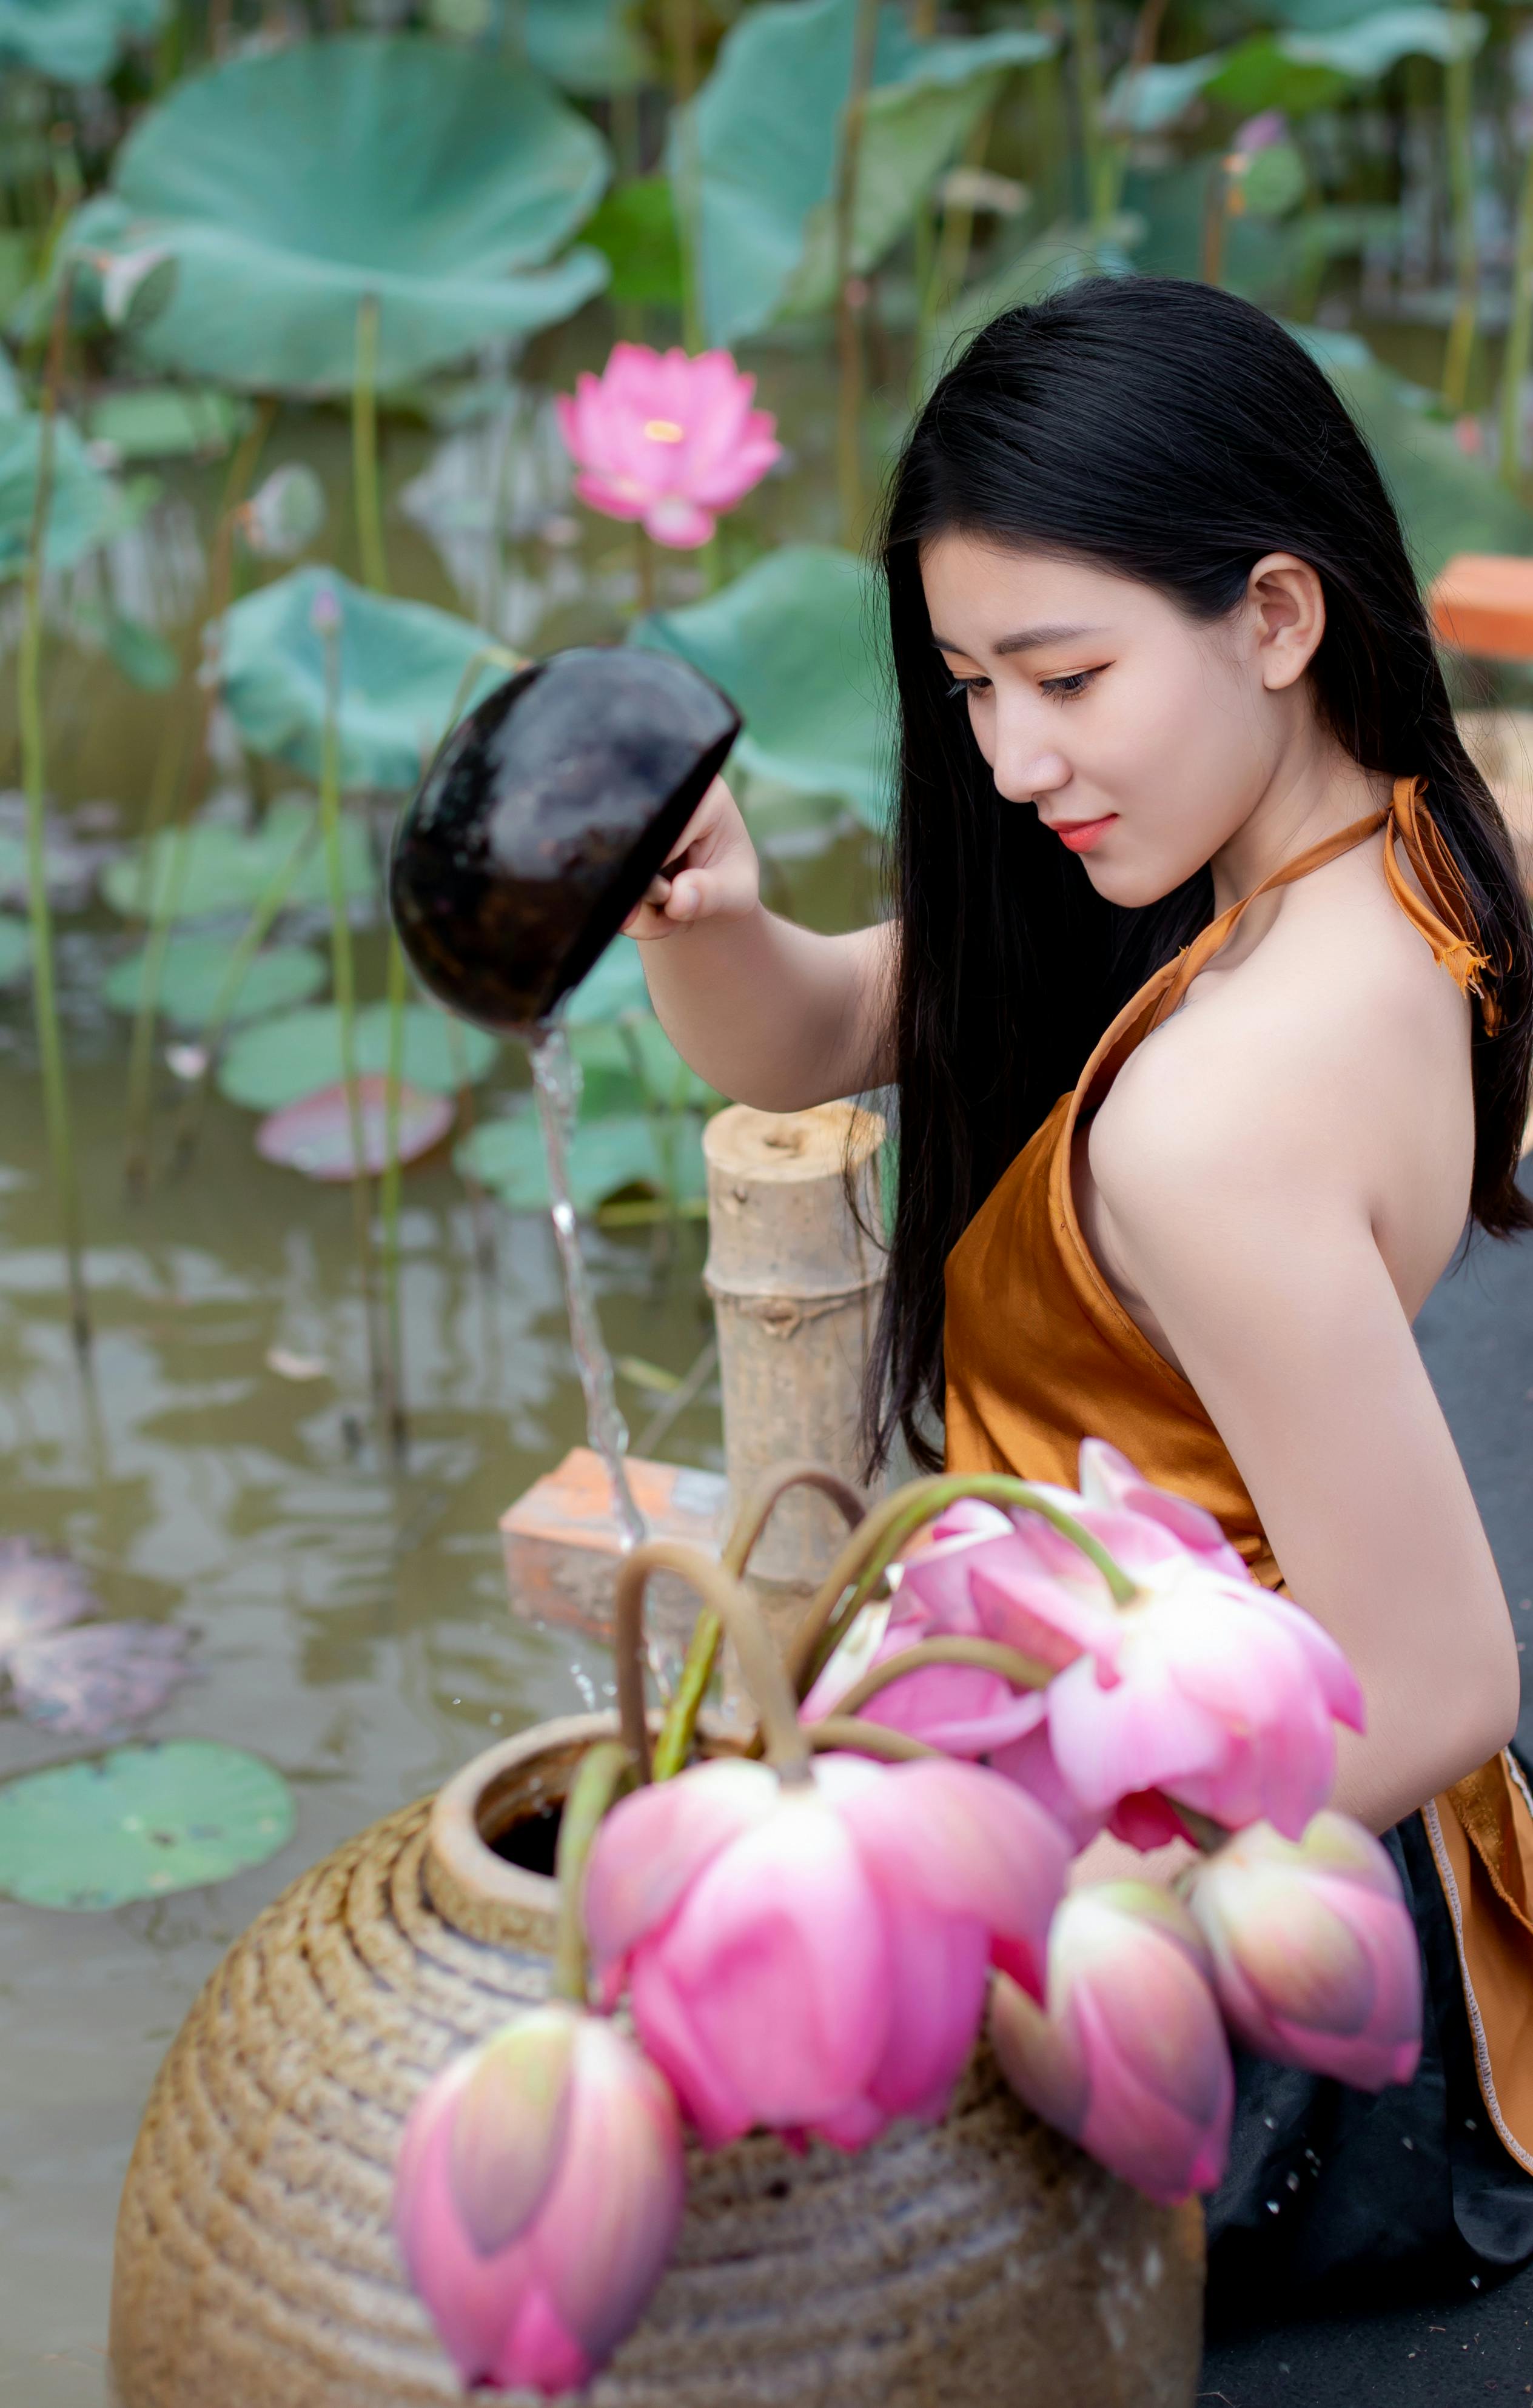
woman, skin, water, plant, botany, happy, pink, People in nature, sacred lotus, petal, thigh, leisure, lotus, black hair, waist, long hair, magenta, aquatic plant, human leg, grass, sitting, fashion accessory, jewellery, child, japanese idol, abdomen, water lily, lotus family, necklace, sandal, automotive wheel system, portrait photography, photo shoot, recreation, high heels